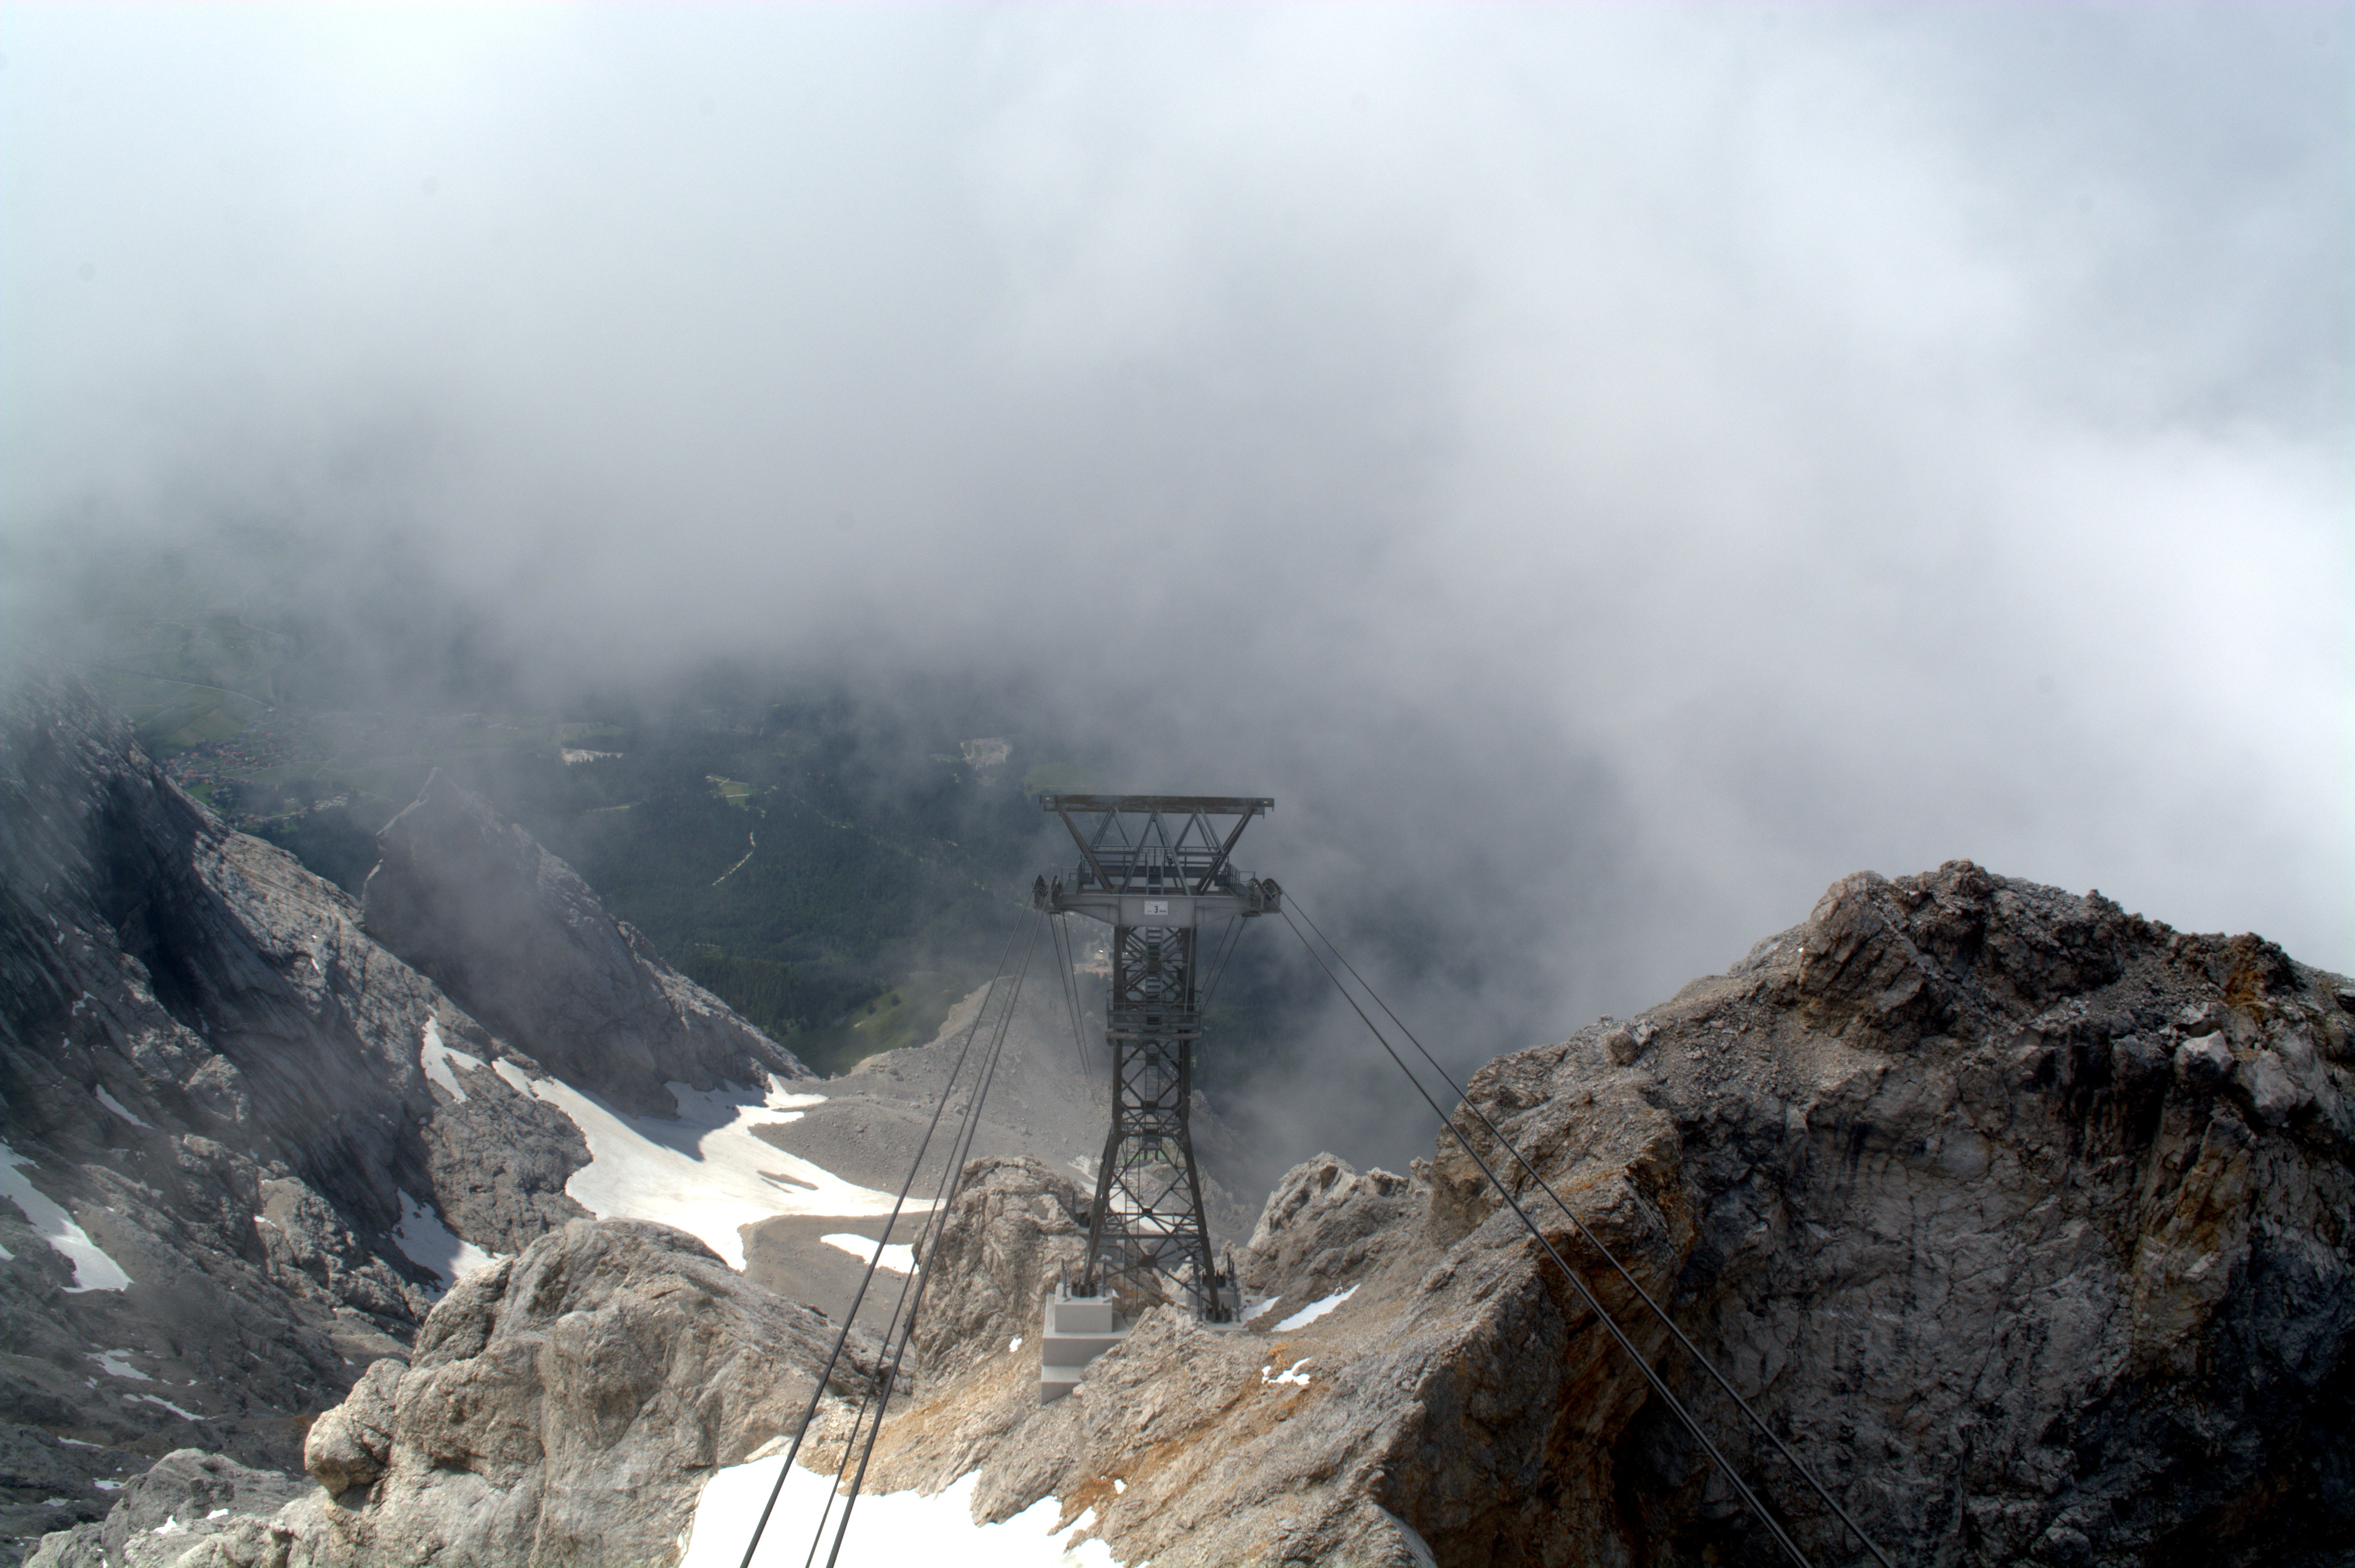
outdoor, mountain, snow, winter, rope, fog, adventure, view, mountain range, mast, glacier, weather, holiday, rest, cable car, ridge, summit, mountaineering, clouds, relaxation, mountains, alps, zugspitze, silent, garmisch, landform, mountain pass, wire rope, far right, rock rocks, eastern alps, wetterstein mountains, sea of fog, atmospheric phenomenon, mountainous landforms, geological phenomenon